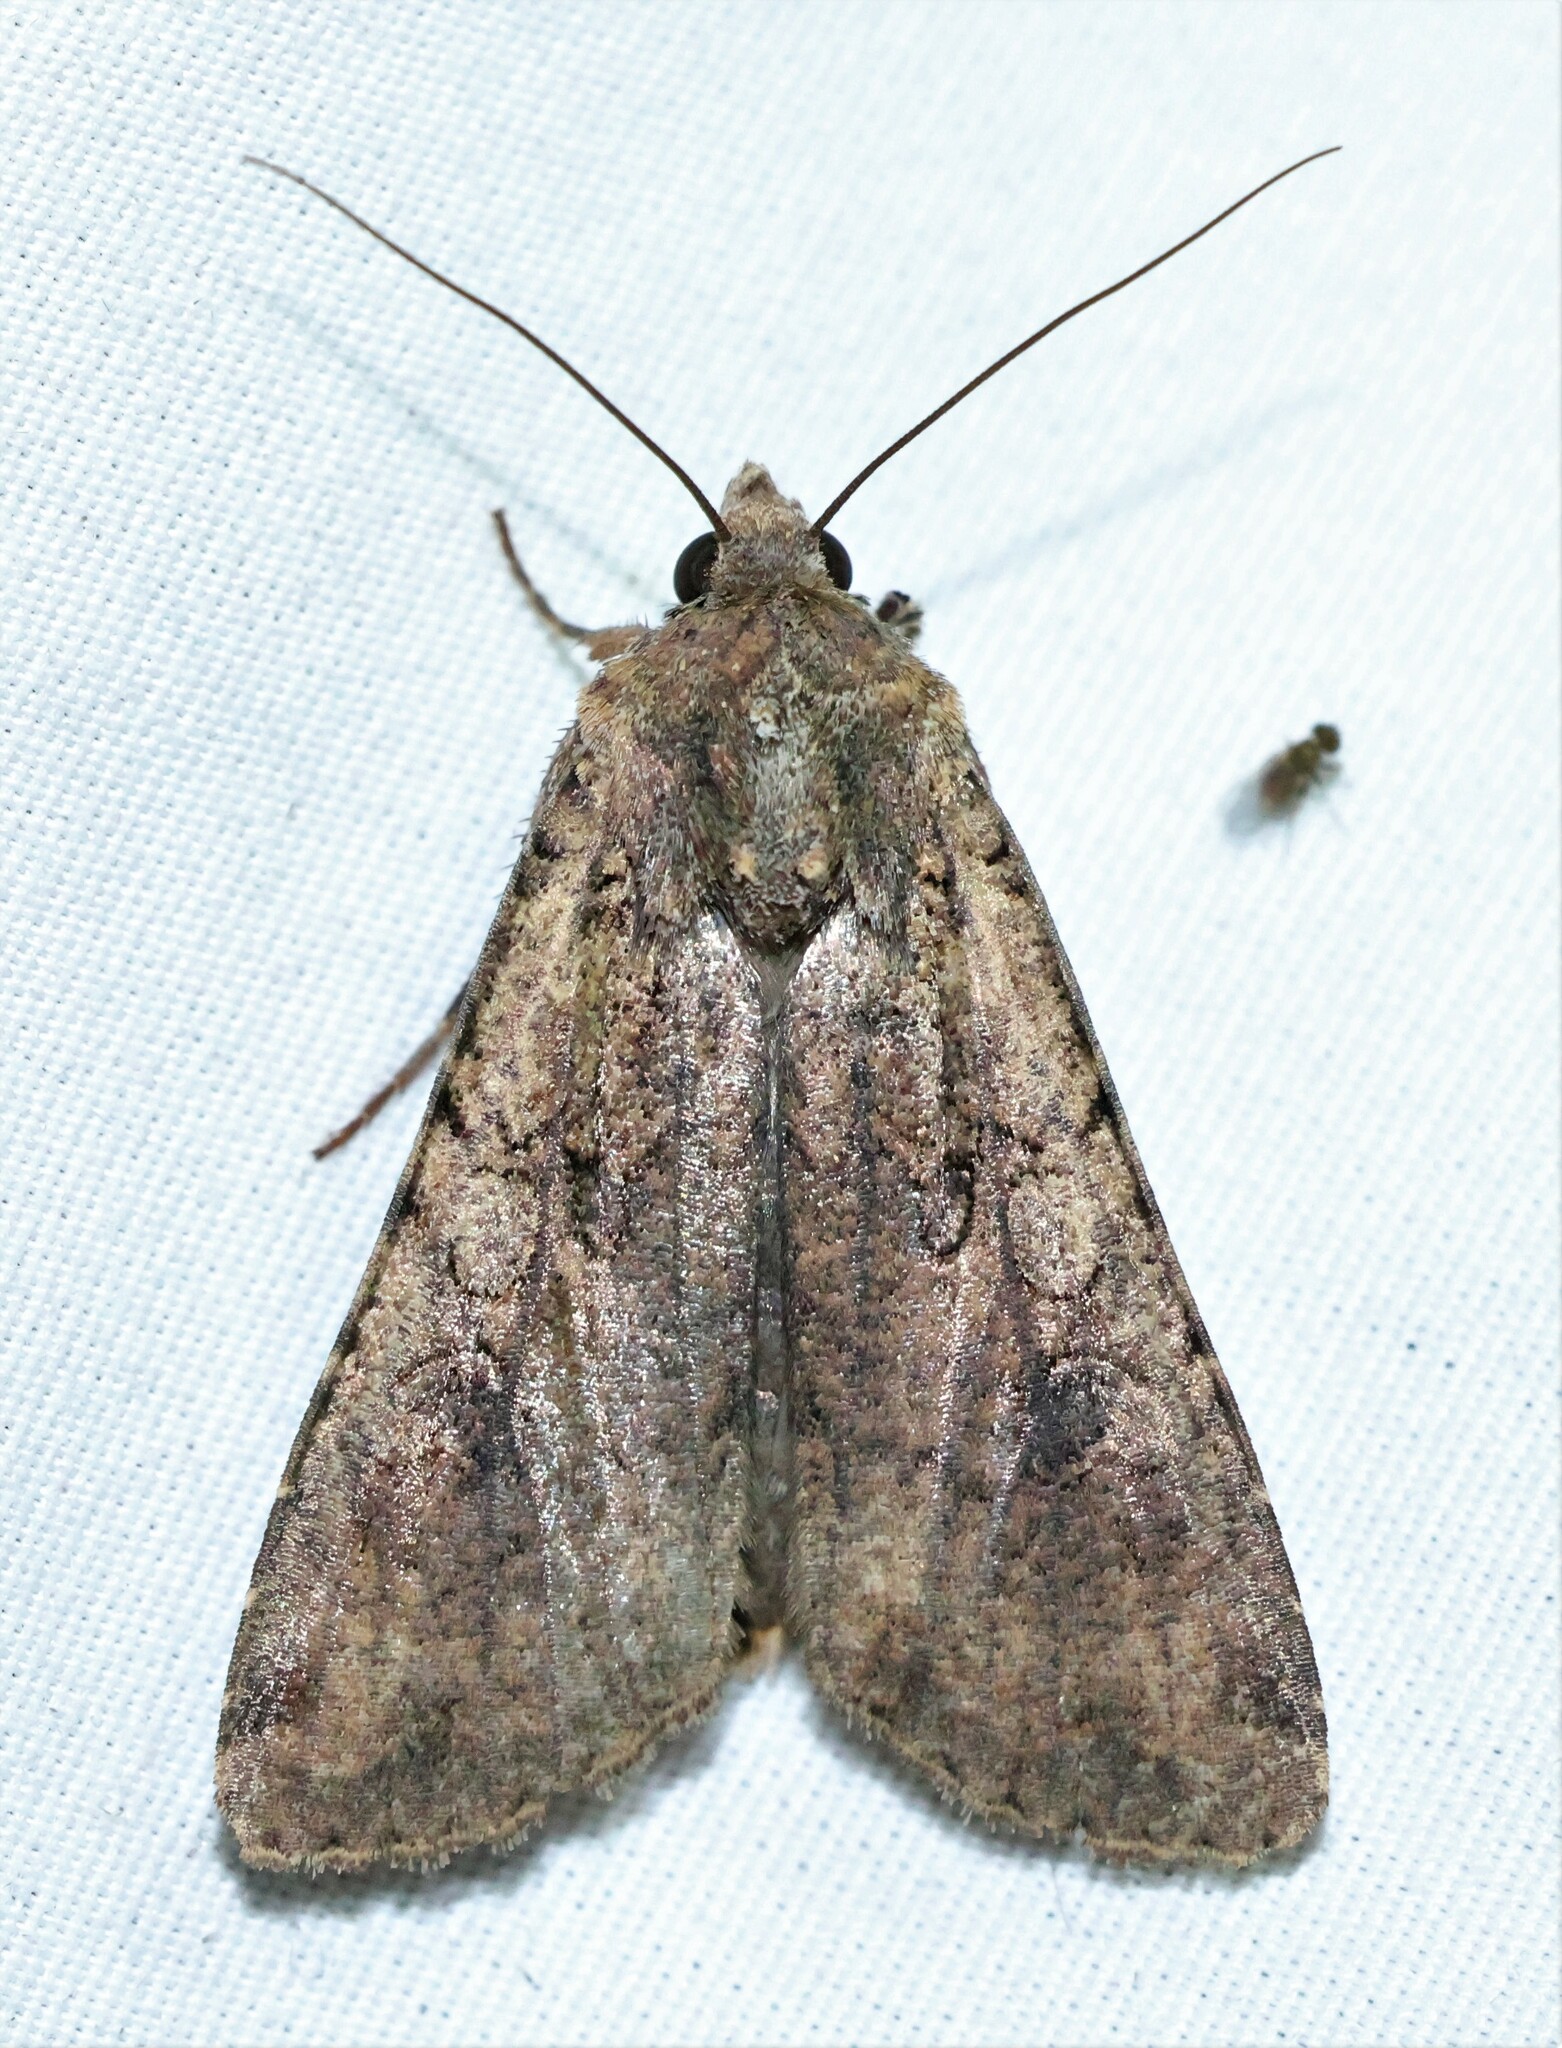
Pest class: cutworms